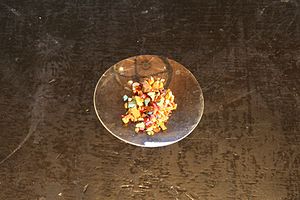
Røgelse
Kongerøgelse.
Kongerøgelse.
Røgelse stammer fra en duftende harpiks, som man udvinder af træet Boswellia serrata, Boswellia thurifera eller B. sacra.